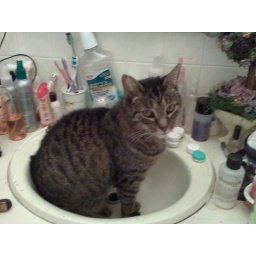
My cat michael in the sink